North Central Texas College

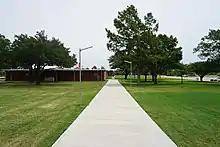
Gainesville campus

The original location, the Cooke County Campus, is in Gainesville and is the main campus. NCTC maintains full-service campuses in Corinth and Bowie, with branch campuses in Denton, Flower Mound, and Graham.